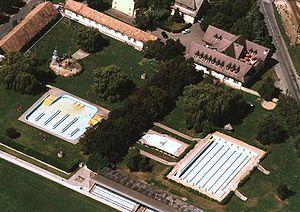
Petőháza est un village et une commune du comitat de Győr-Moson-Sopron en Hongrie.